The Denial of the Historicity of Jesus in Past and Present

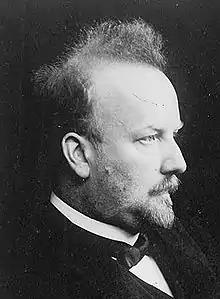

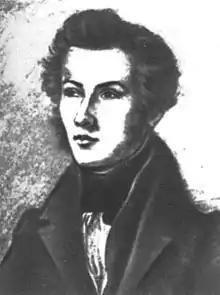
Bruno Bauer, German founder of the "Christ Myth" thesis

Space is dedicated to the major advocates of the "School of (Comparative) History of Religions", flourishing in Germany ("Die Religionsgeschichtliche Schule") and the United Kingdom. German orientalist Peter Jensen, an expert on Semitic Languages and Babylonian literature, in "Das Gilgamesch-Epos in der Weltliteratur", (Part I, 1906 & Part II, 1928) ["The Epic of Gilgamesh in World Literature"], had analyzed the "Epic of Gilgamesh", and found parallels in all later ANE myths, including the Hebrew Tanakh, Moses and Isaiah, thus impacting on the authenticity of the Christian Gospels and destroyed the unique character of the Jesus story. Alfred Jeremias (1864–1935), another expert in ANE languages and mythology, had published "The Epic of Gilgamesh" (1891) and advocated "panbabylonism", the thesis that sees the Ancient Hebrew stories directly derived from Babylonian mythology. The English summary (by Klaus Schilling) of "The Denial of the Historicity of Jesus" describes Jeremias's views: